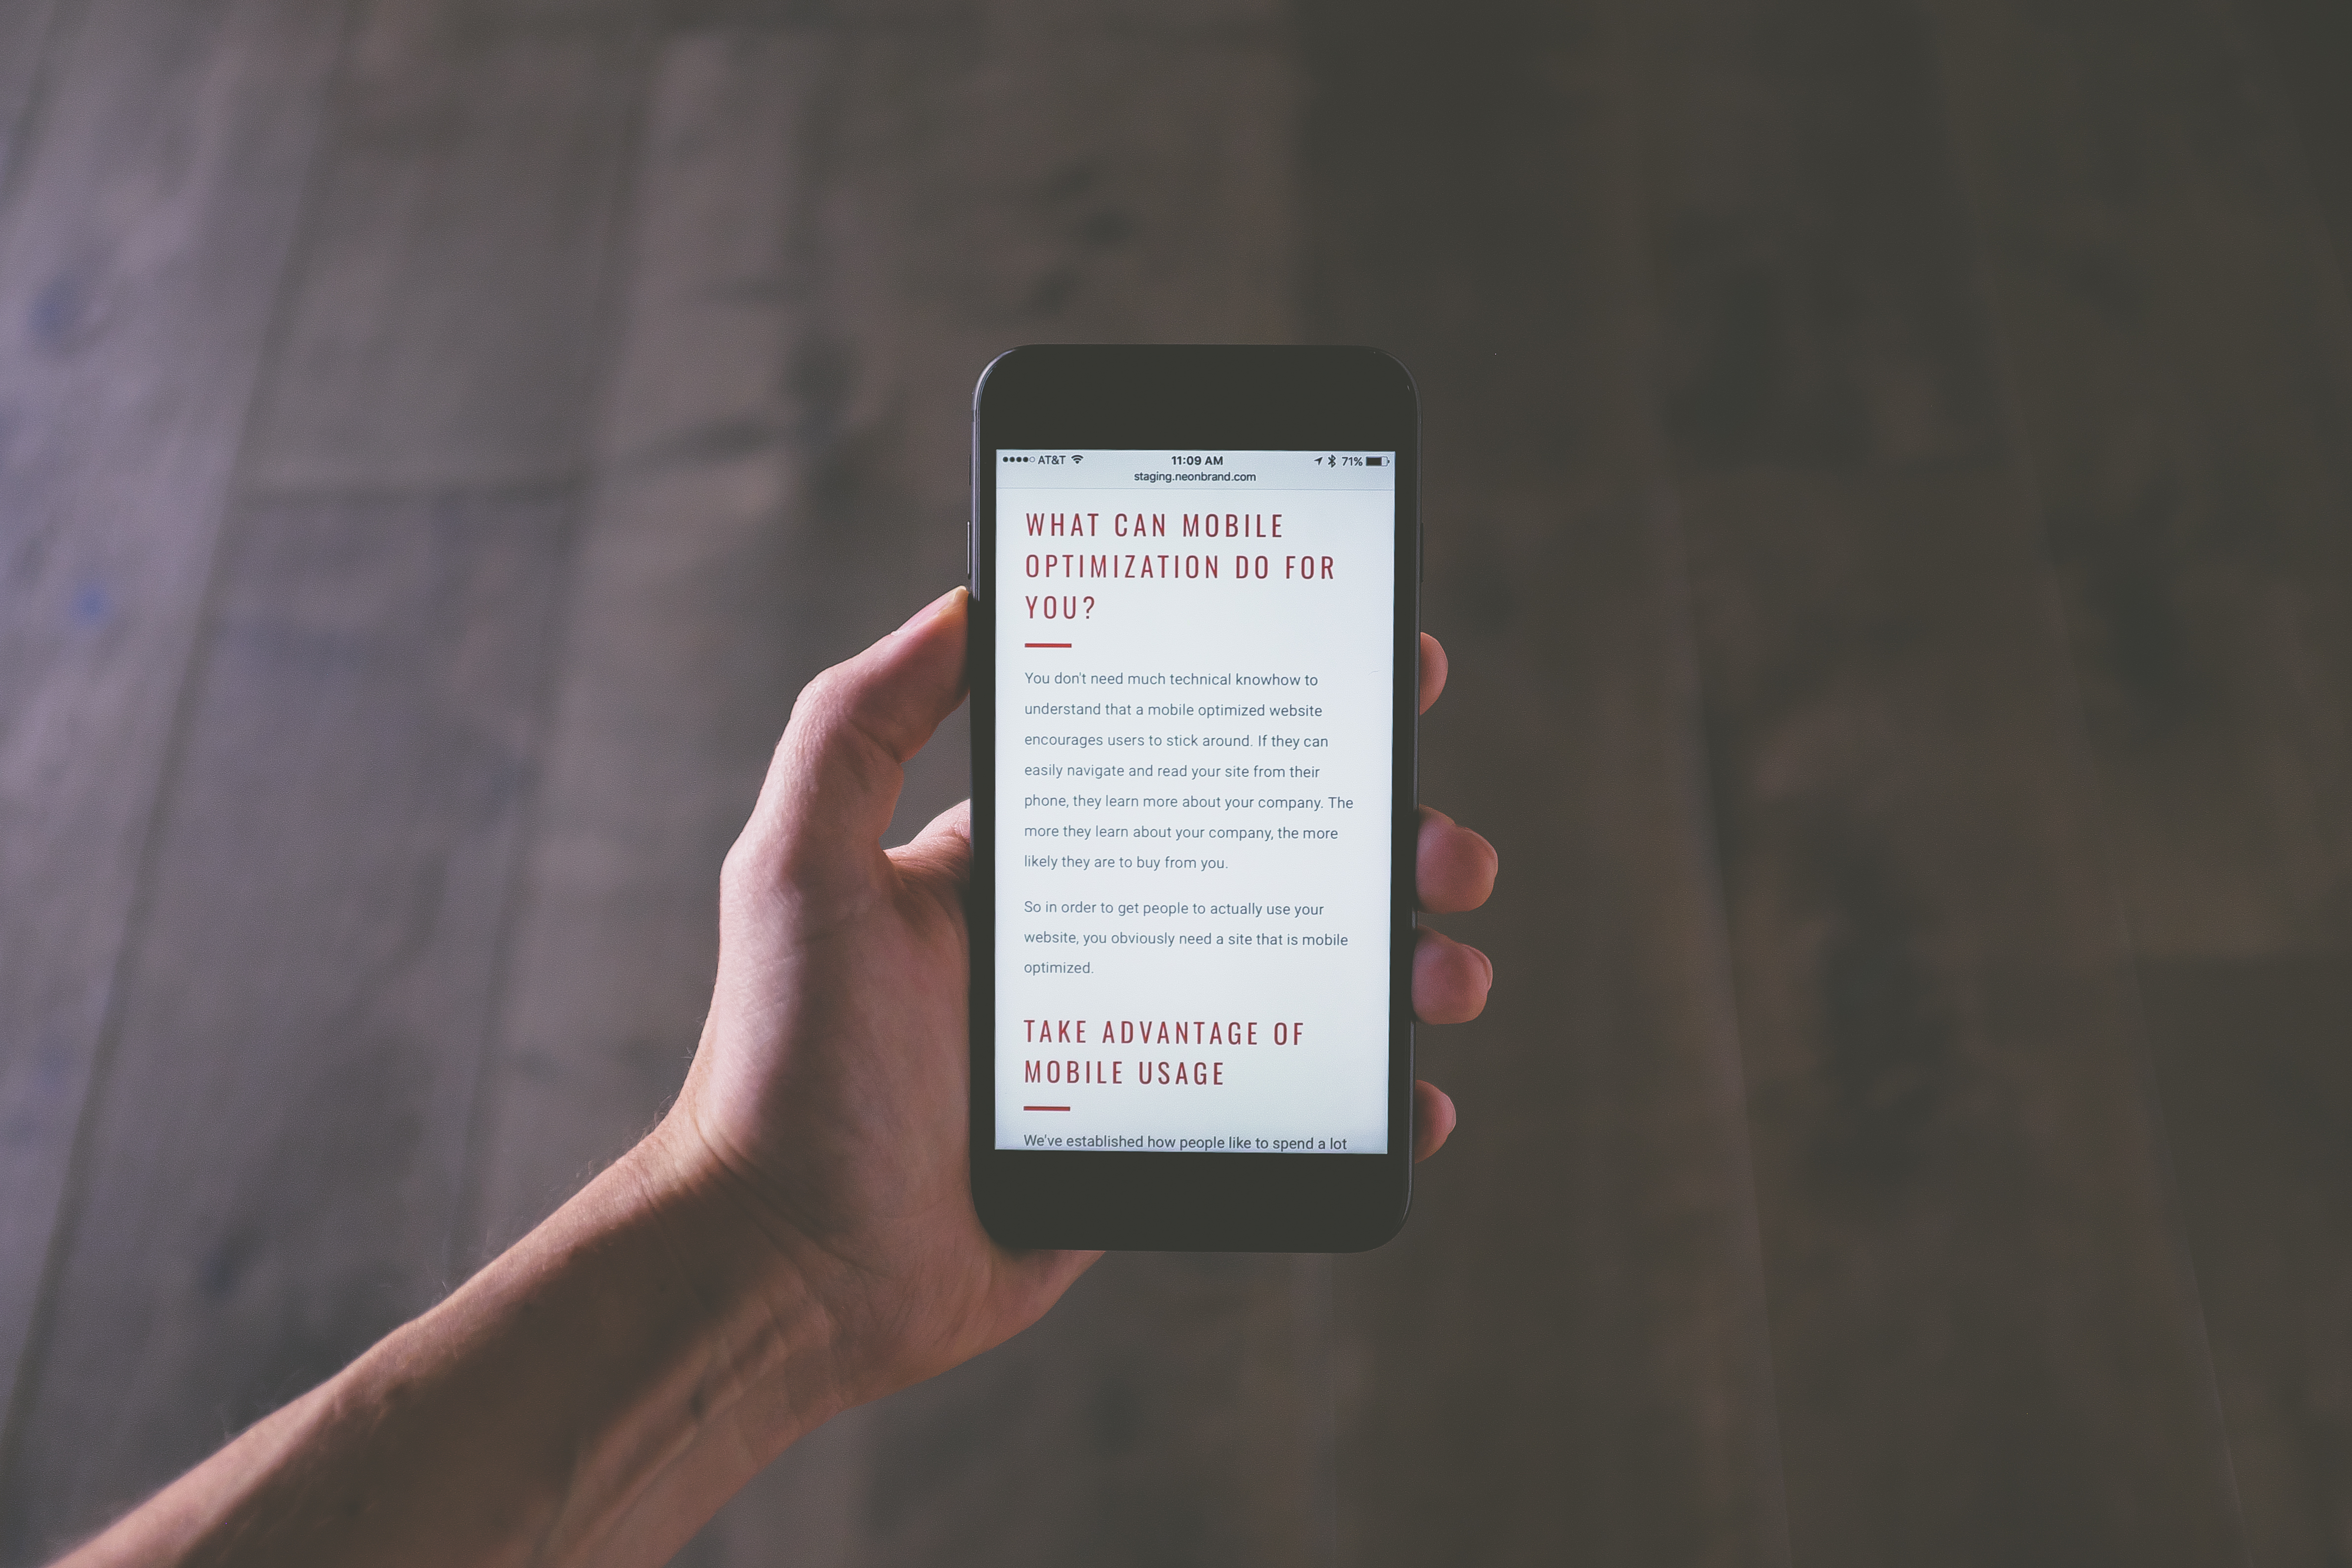
iphone, mobile, hand, number, phone, brand, text, screenshot, seo